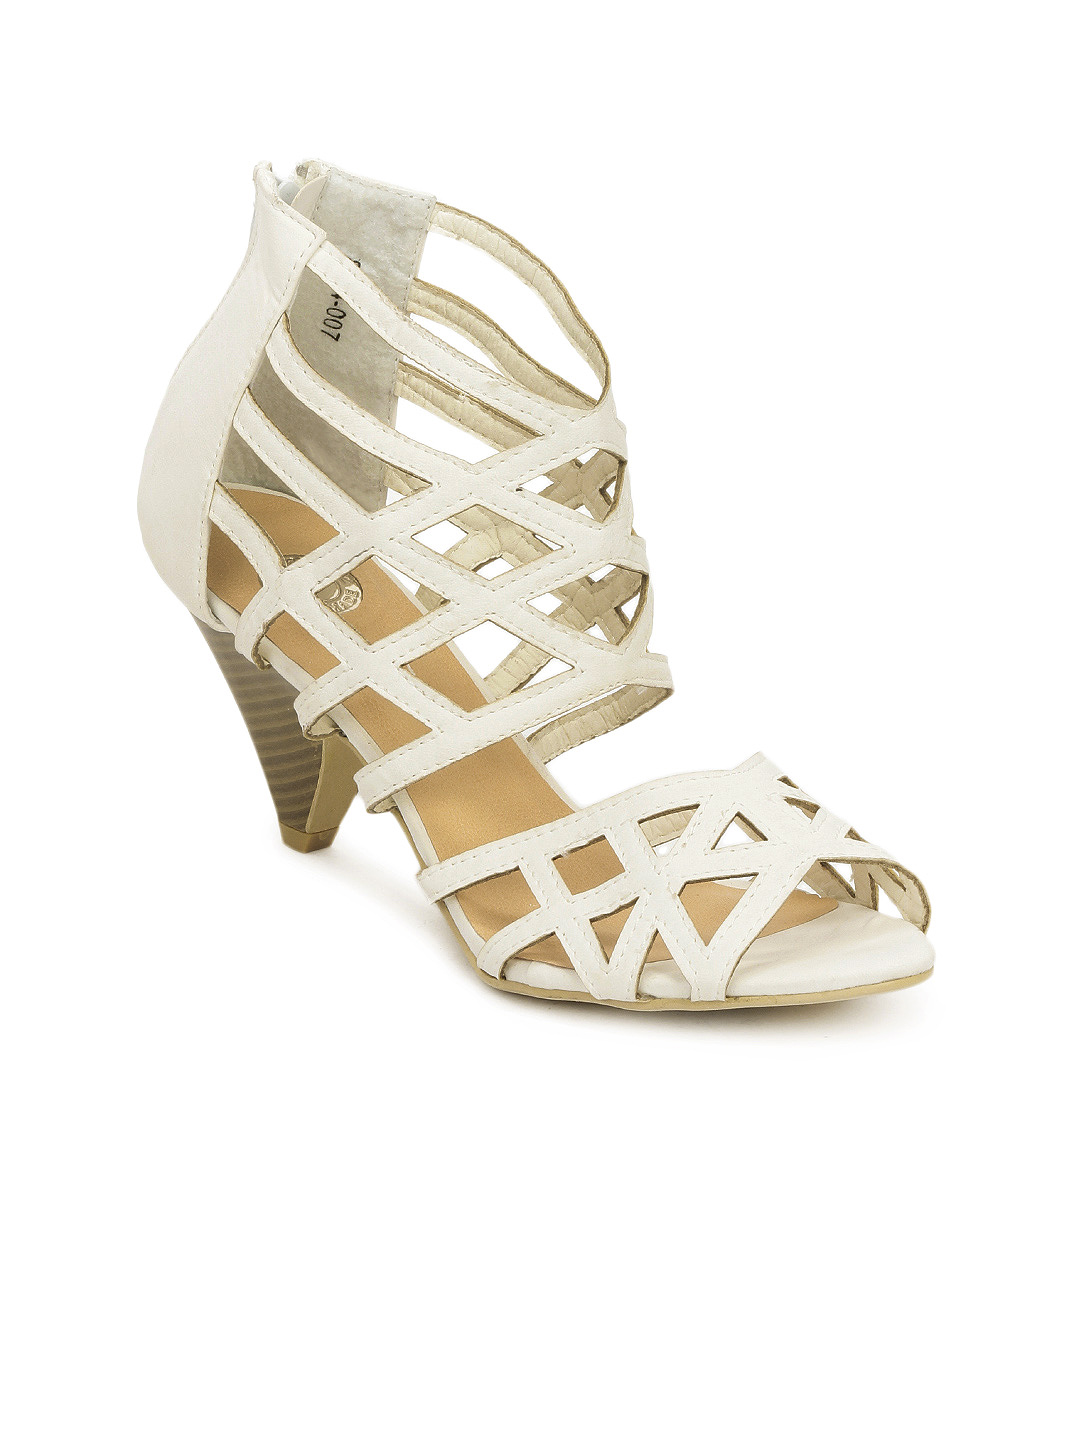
Cobblerz Women White Sandals
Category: Footwear / Shoes / Heels
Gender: Women
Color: White
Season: Summer 2016
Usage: Casual